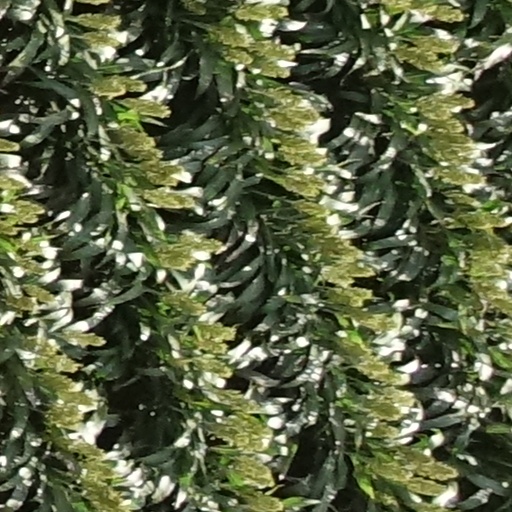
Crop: sorghum